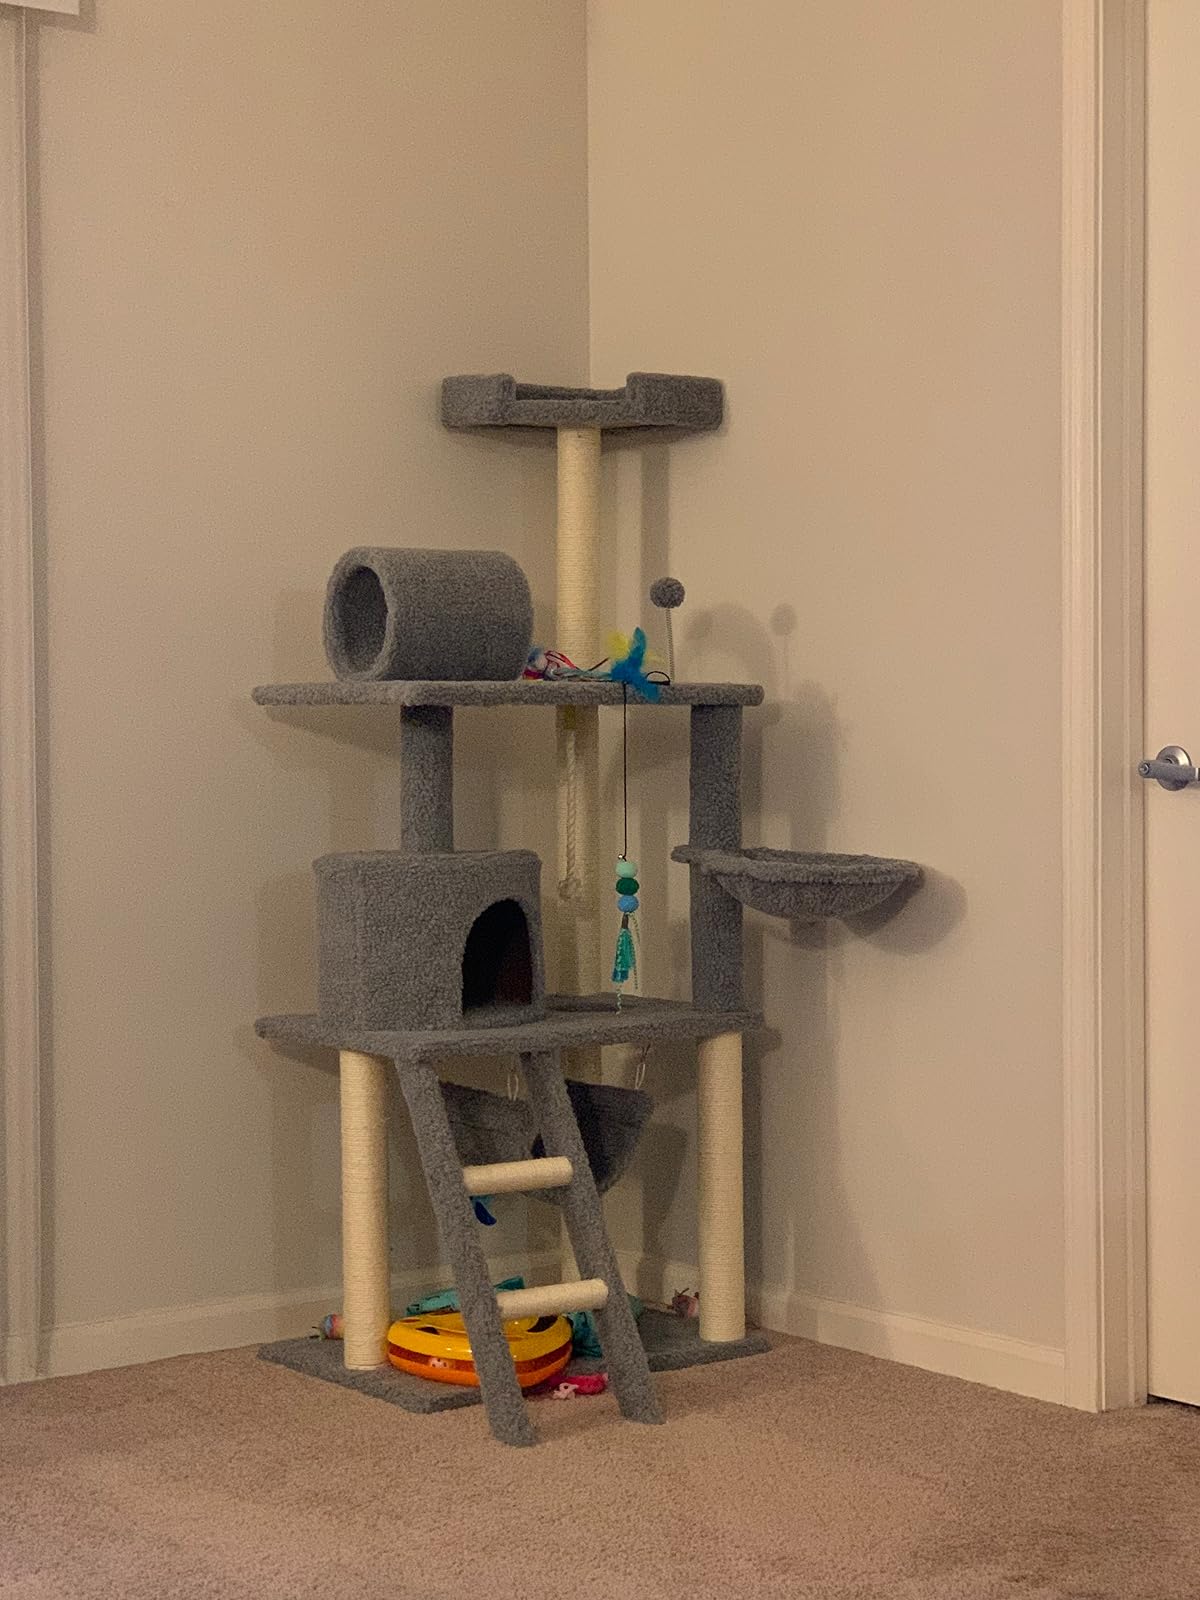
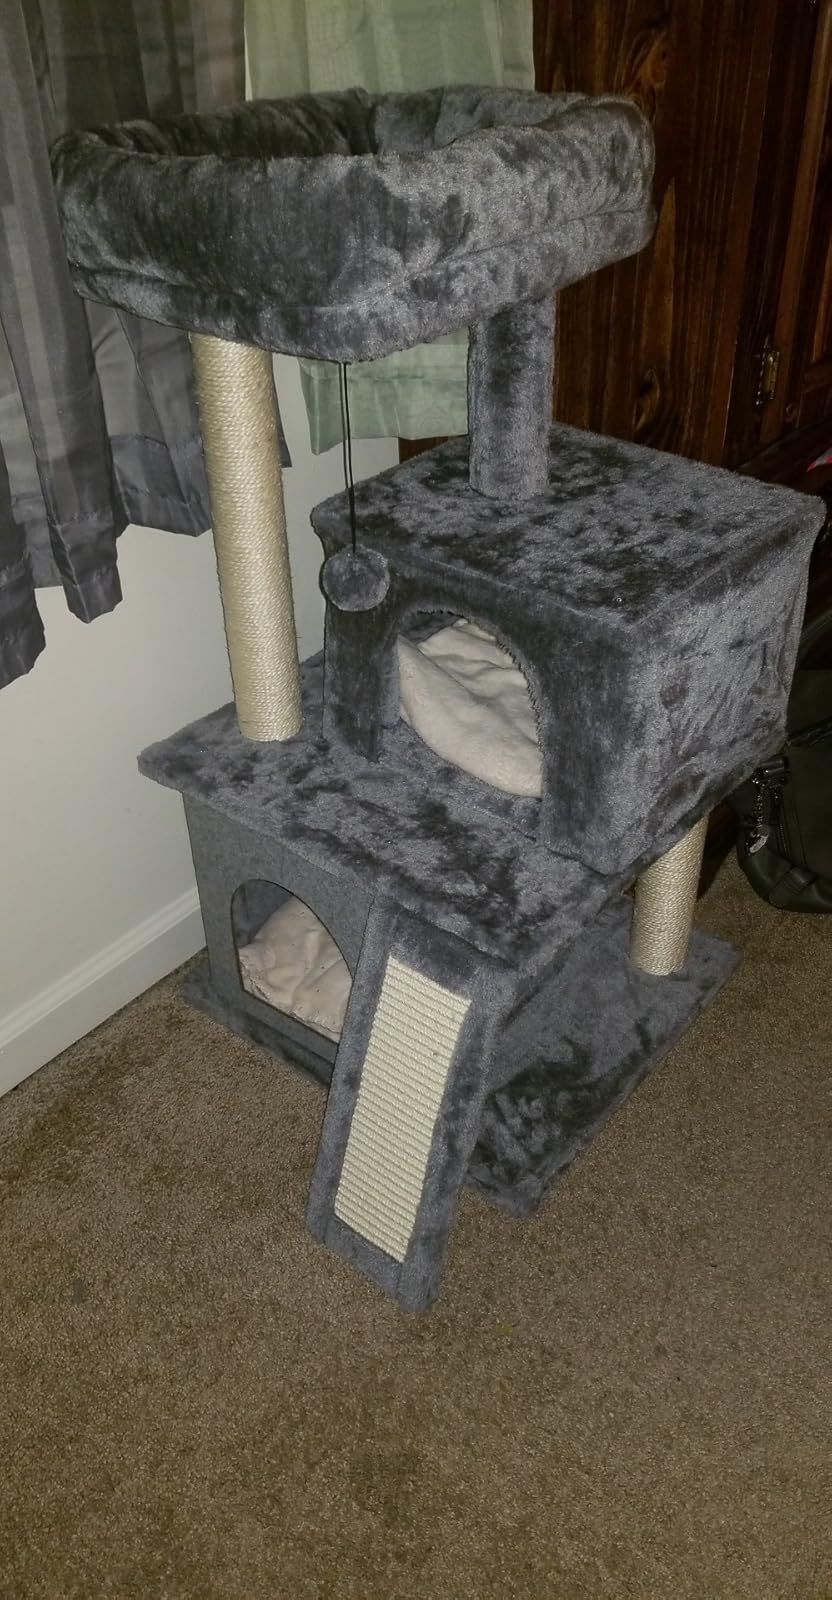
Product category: items_cat tree
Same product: no